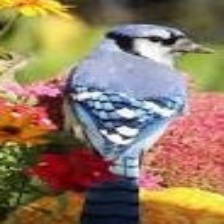
Species: AZURE JAY
Scientific name: CYANOCORAX CAERULEUS
ImageNet parent category: jay